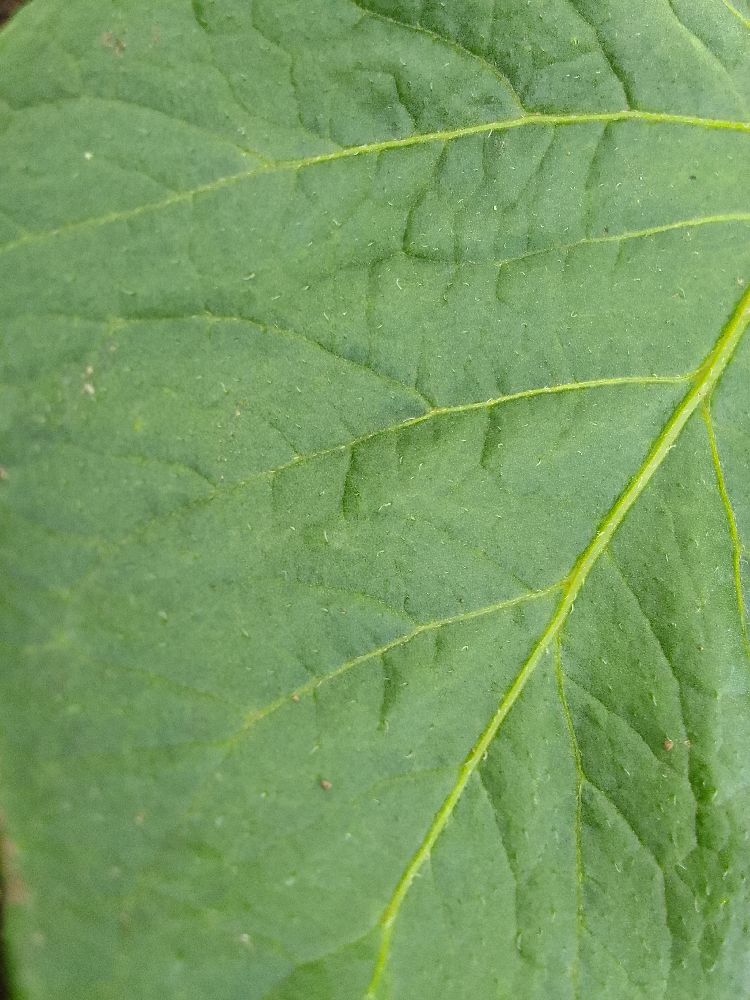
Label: Healthy